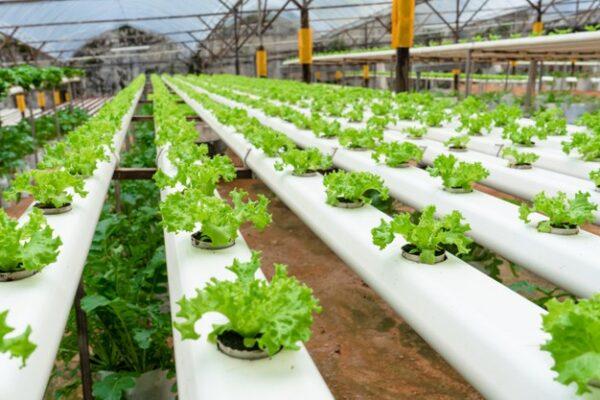
Shamba kubwa linaonyesha mimea ya saladi inayoota kwenye mabomba meupe. Huu ni mfumo wa kisasa wa kilimo cha haedroponiki unaoonyesha njia bunifu za kuzalisha mazao bila udongo.